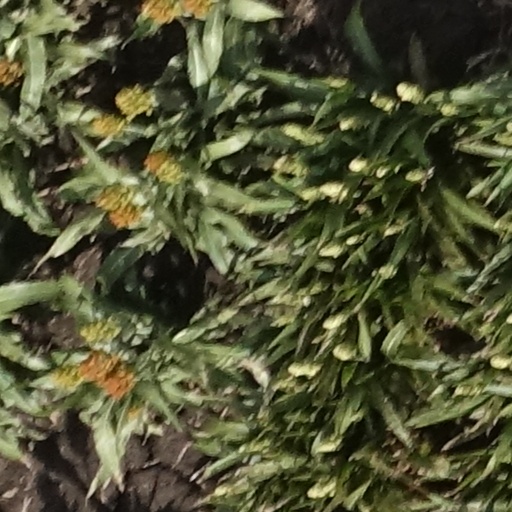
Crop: sorghum